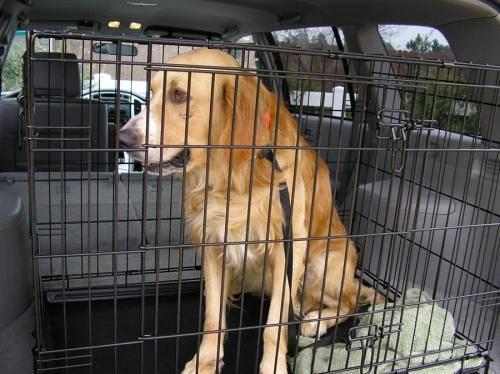
dog